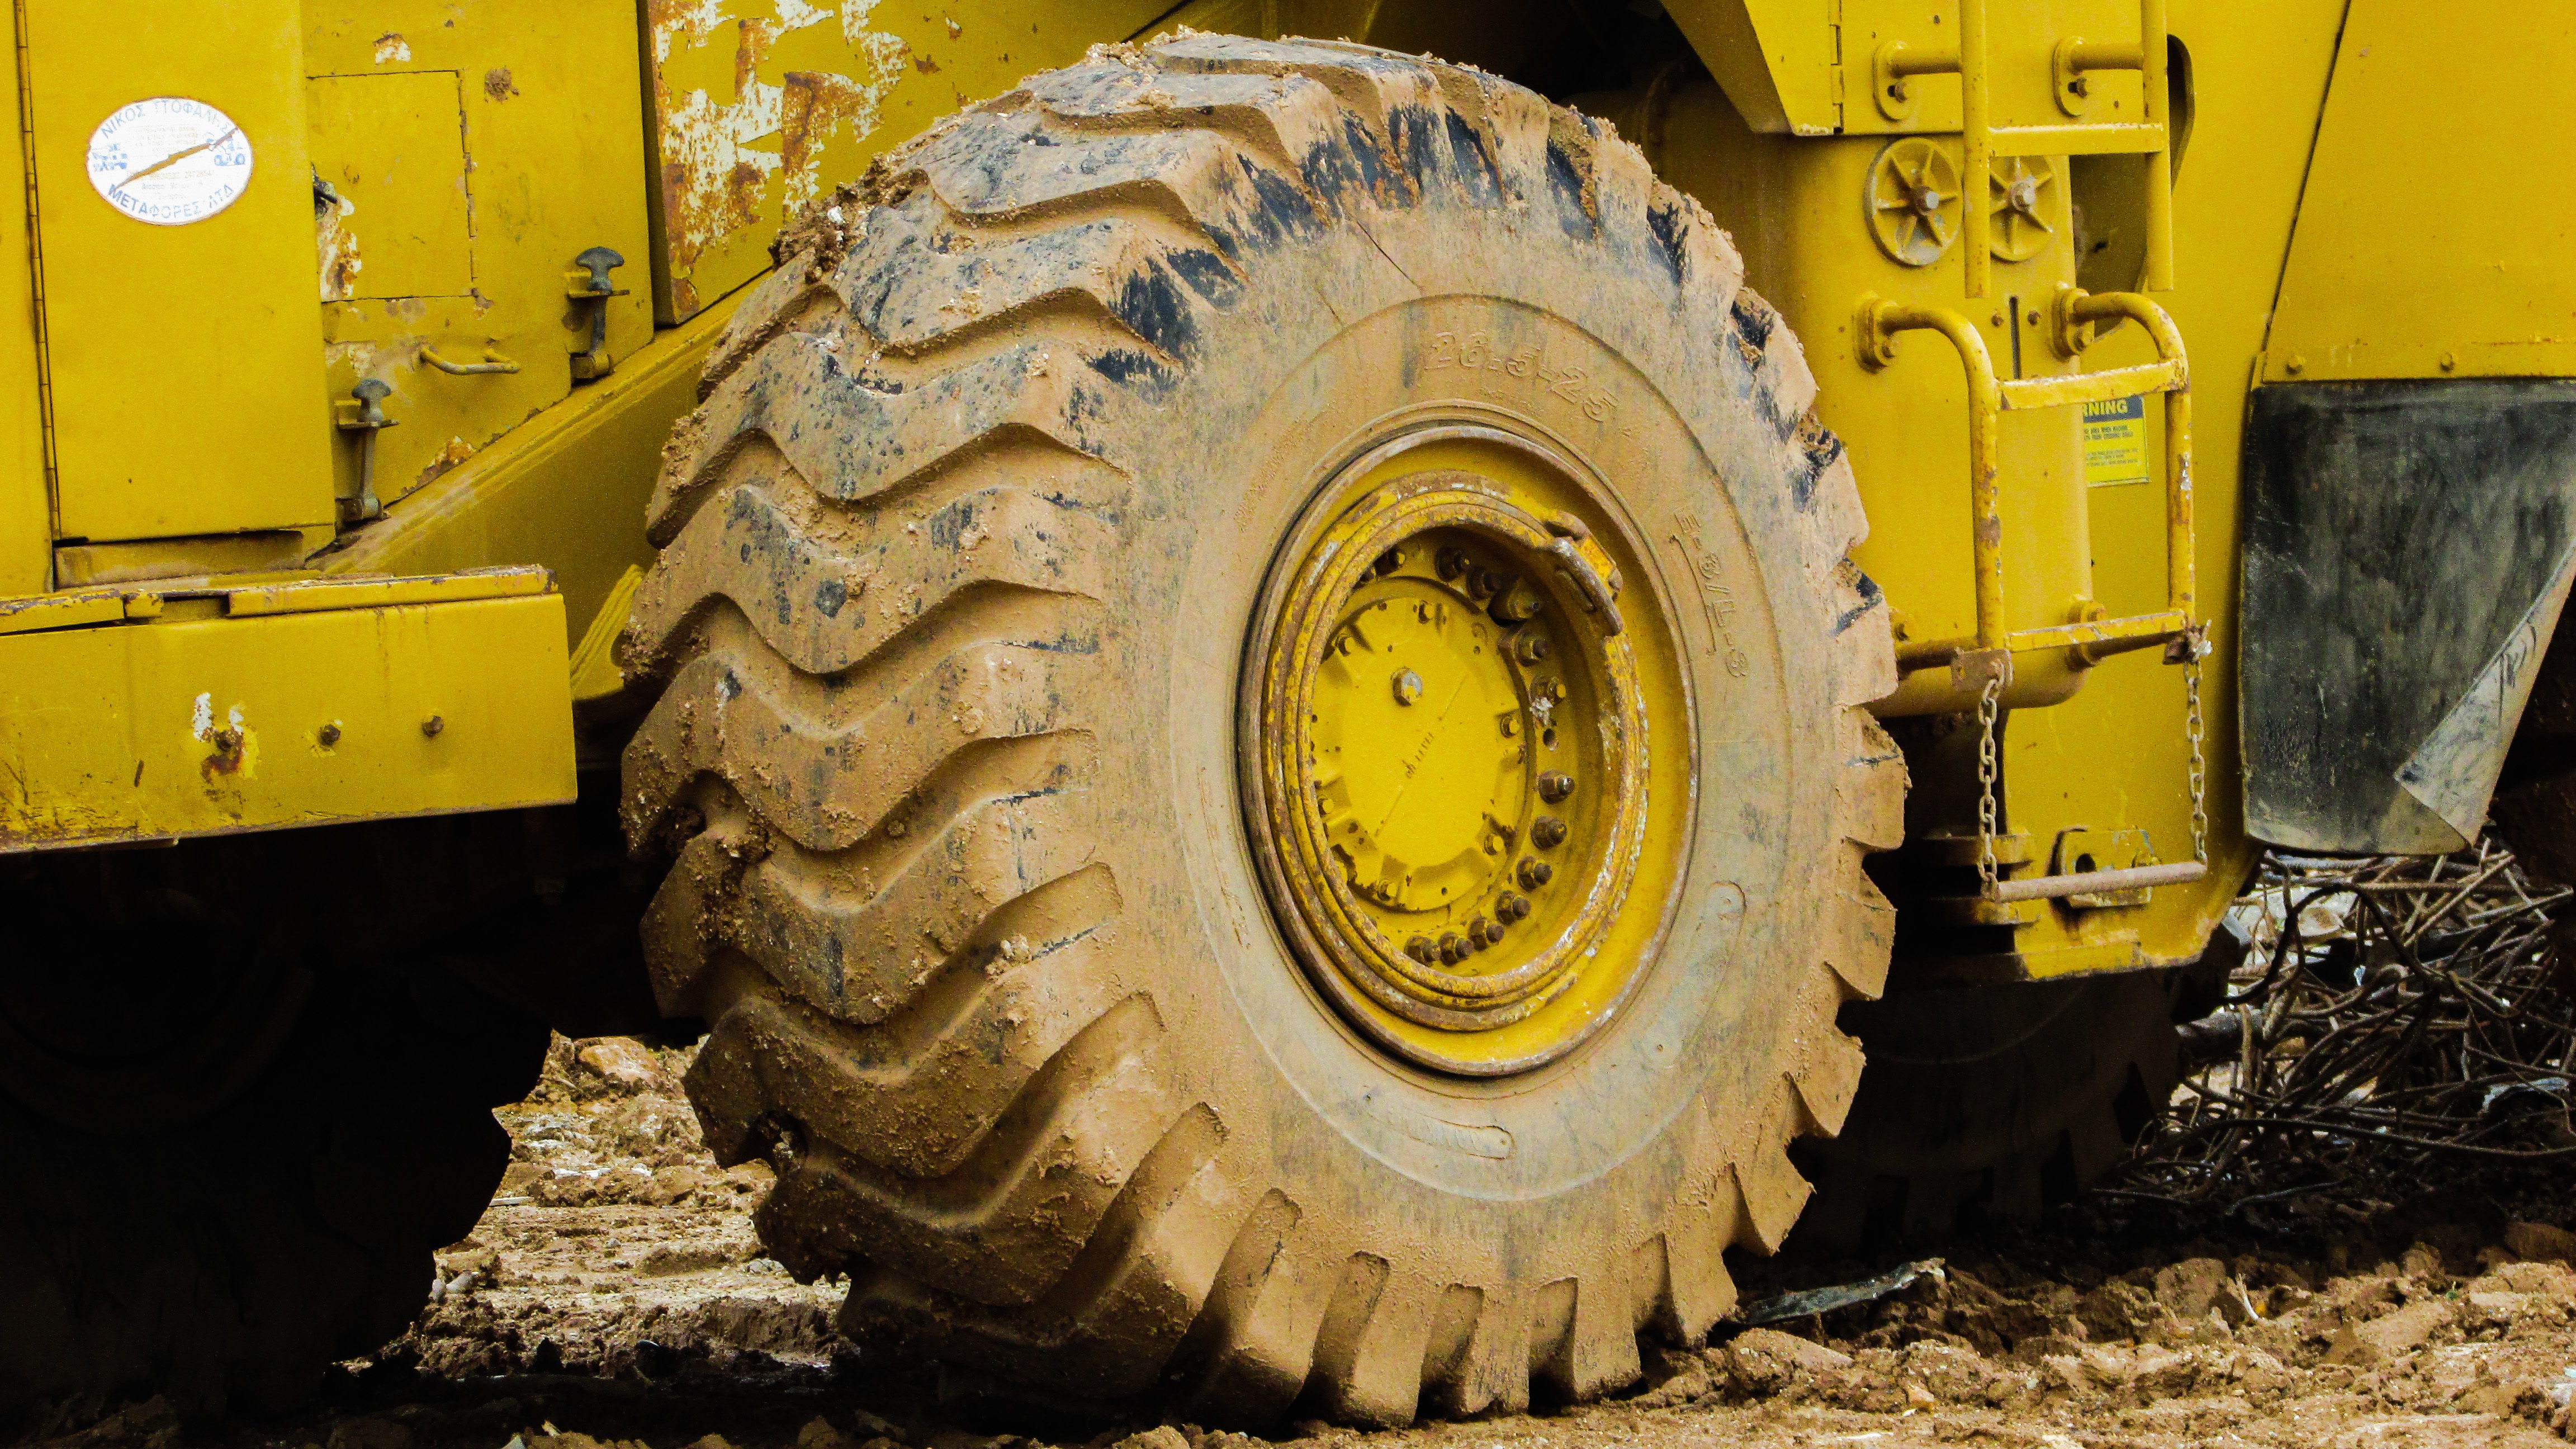
wood, tractor, wheel, vehicle, soil, machinery, yellow, tire, bulldozer, big, rubber, heavy machine, agricultural machinery, construction equipment, land vehicle, automotive tire, off roading